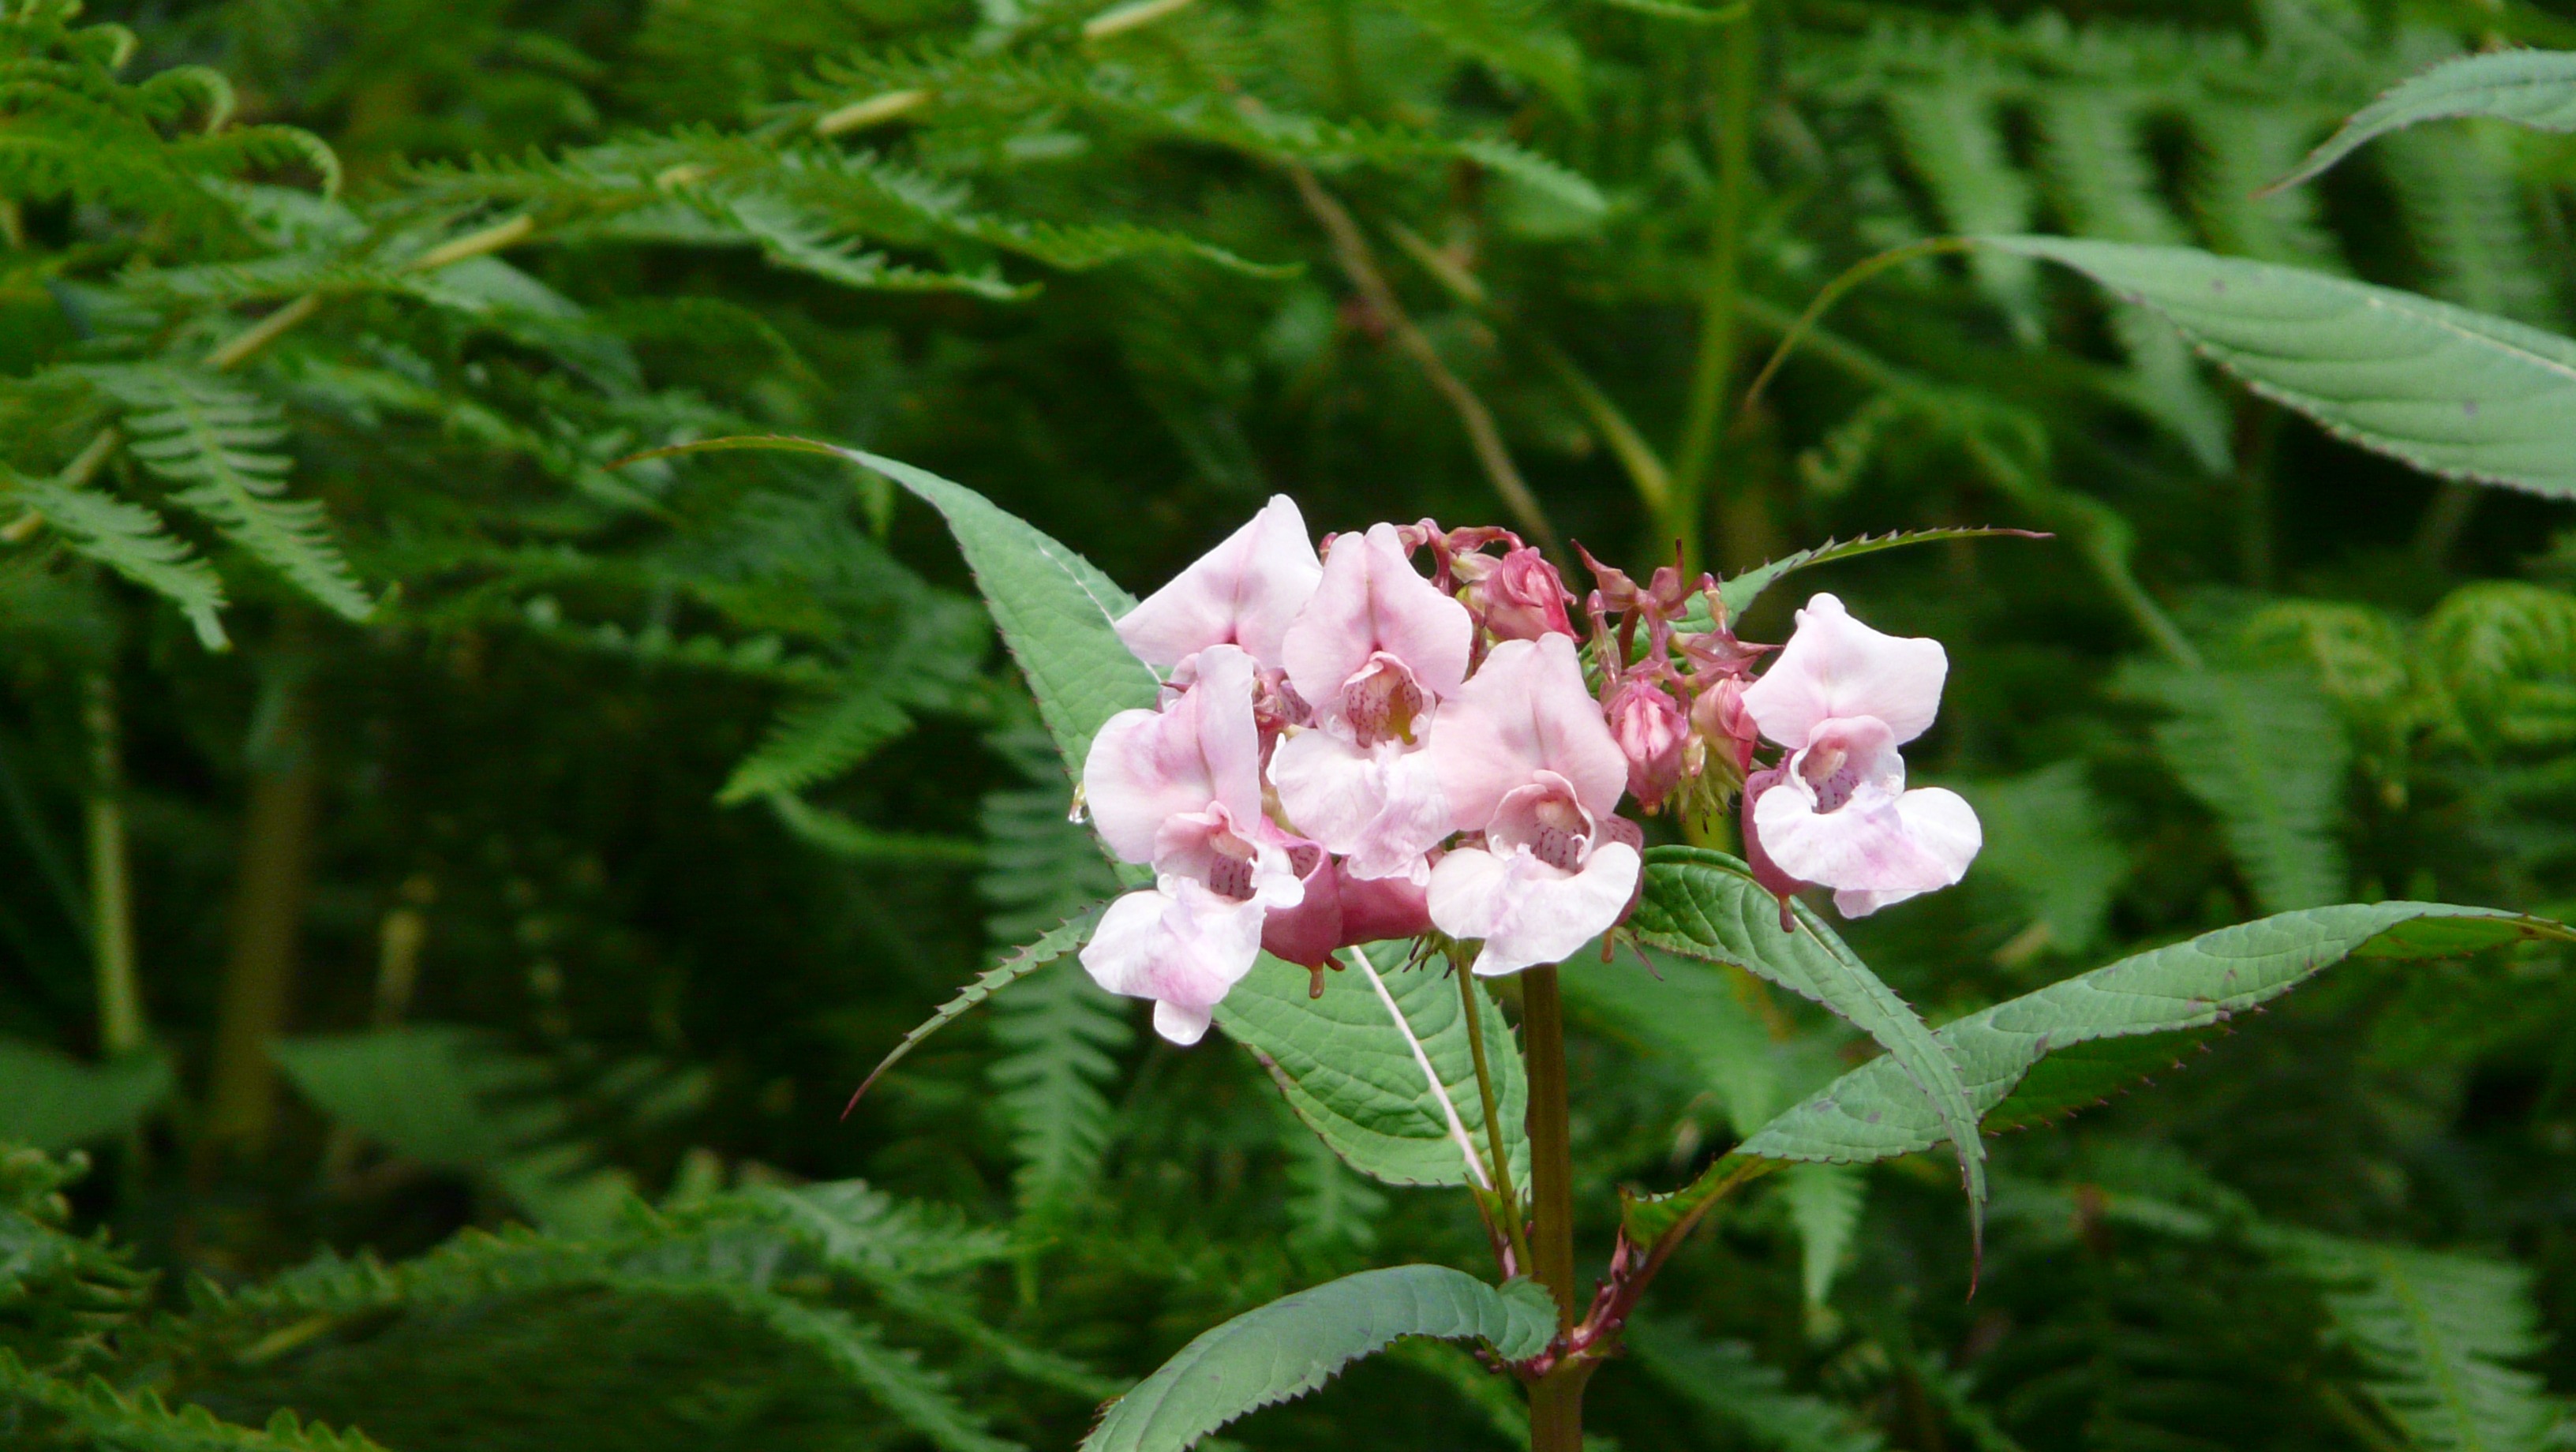
nature, blossom, plant, leaf, flower, botany, garden, pink, flora, wildflower, wild flowers, shrub, macro photography, flowering plant, rose family, land plant